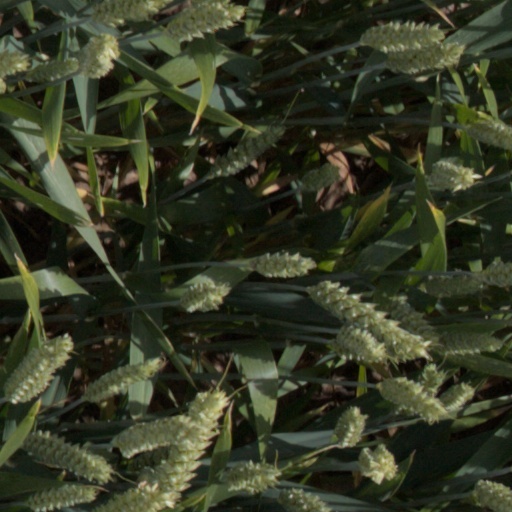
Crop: wheat